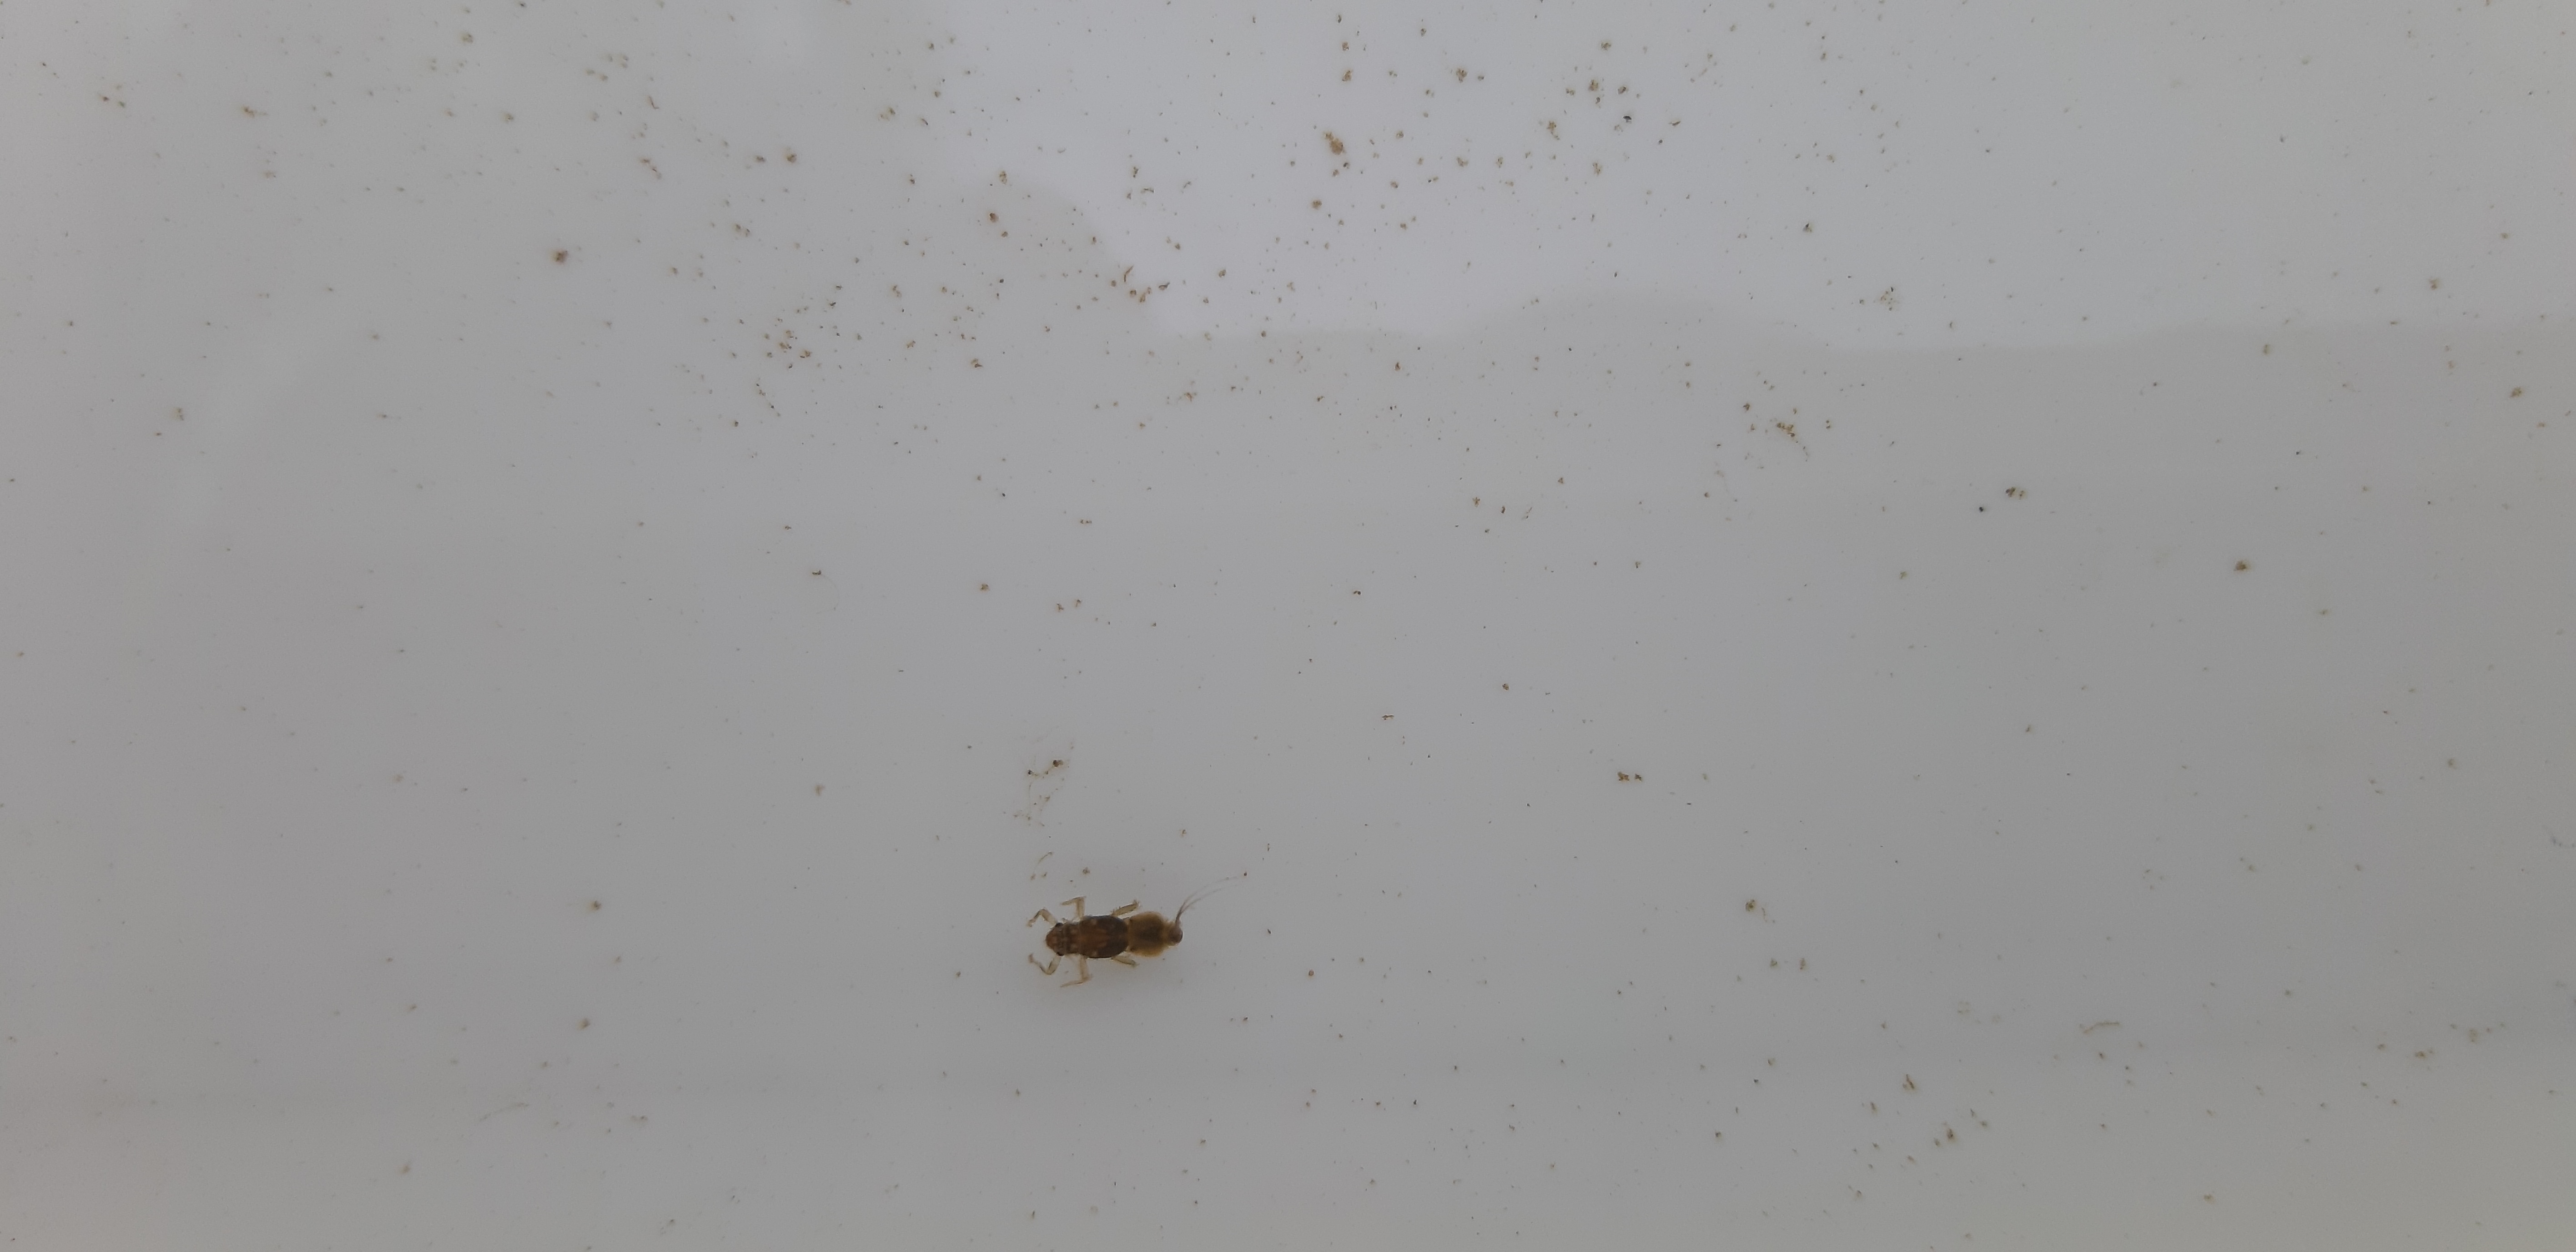
Macroinvertebrate group: other_mayflies